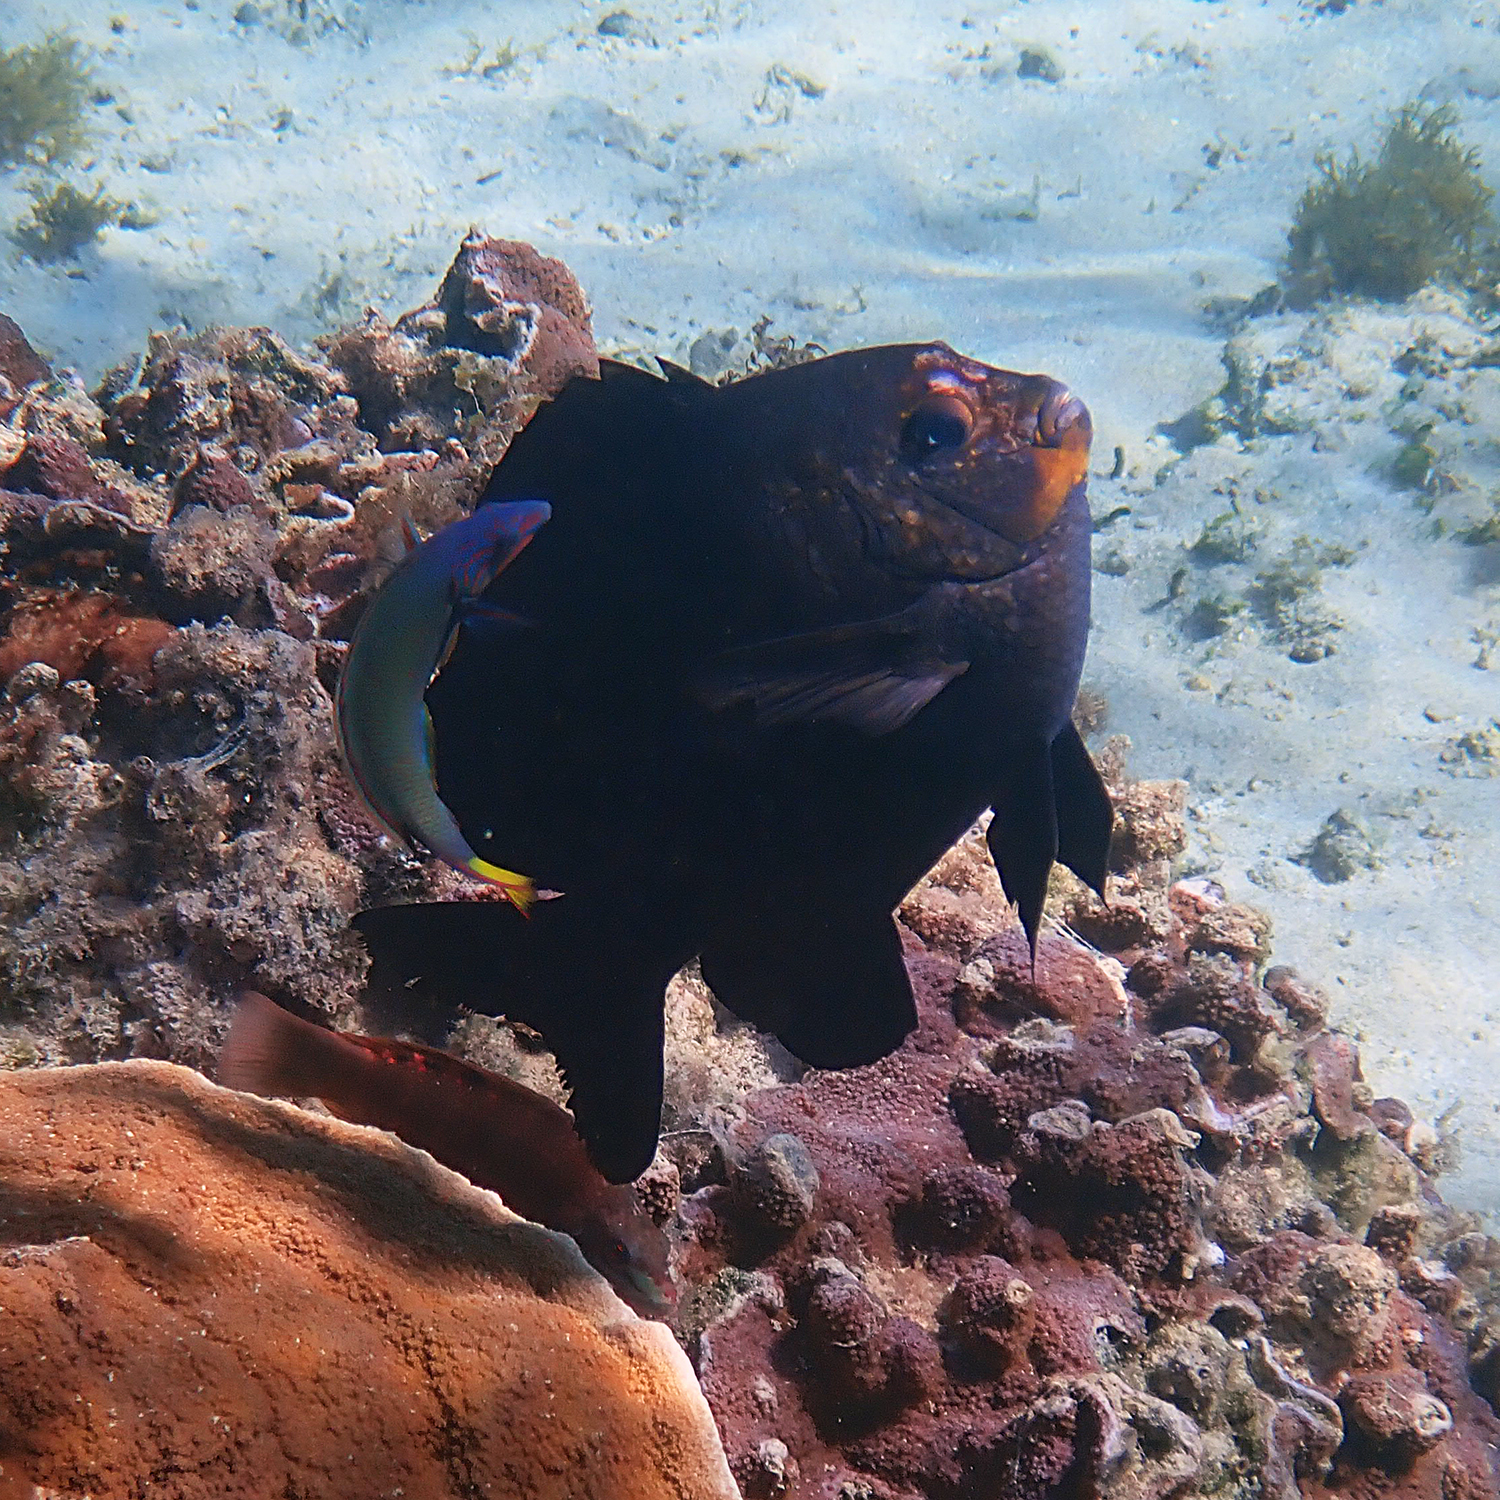
Thalassoma lunare (Moon Wrasse)